Jesse B. Jackson

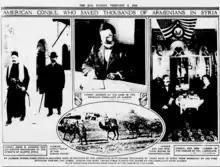
Jackson led a campaign to save the lives of Armenians and support the relief effort. According to an article published by "The Sun" on February 9, 1916, he is credited for saving the lives of "thousands of Armenians".

On September 29, in a letter to Morgenthau, Jackson placed the survival rate of the deportees at about 15 percent and further noted that this had amounted to the deaths of about a million Armenians. He wrote: